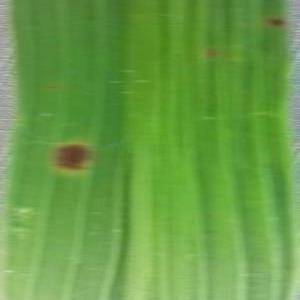
Disease: Brownspot